Abhay Kumar

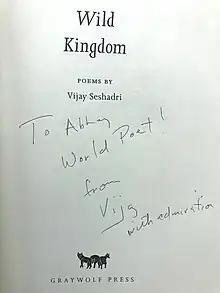
Abhay K. called a World Poet by poet Vijay Seshadri

In 2013 Abhay released "Earth Anthem", a song intended as an anthem for the planet Earth, written by him and translated into eight languages including six official UN languages – Arabic, Chinese, French, English, Russian and Spanish – as well as Hindi and Nepali. It was set to music by Sapan Ghimire and sung by Shreya Sotang from Nepal. It has been translated into over 160 languages. On World Environment Day 2017, Abhay K's Earth Anthem composed by L. Subramaniam and sung by Kavita Krishnamurthy was released in Brasília. A New video of Earth Anthem was released on 22 April 2020 to mark the 50th anniversary of the Earth Day. Over 100 eminent artists from across the world came together to read Earth Anthem to mark 51st anniversary of Earth Day on 22 April 2021. Abhay also wrote an anthem for the South Asian Association for Regional Cooperation (SAARC) in an attempt to foster South Asian consciousness and bring the member states of SAARC together. It has spurred discussions on the need for an official SAARC Anthem. He is the first Indian poet invited to record his poems at the Library of Congress. He wrote Moon Anthem to mark the landing of Chandrayaan 2 on the Moon, which has been composed by Dr. L. Subramaniam and sung by Kavita Krishnamurthy. He has penned anthems on all the planets in the Solar System.